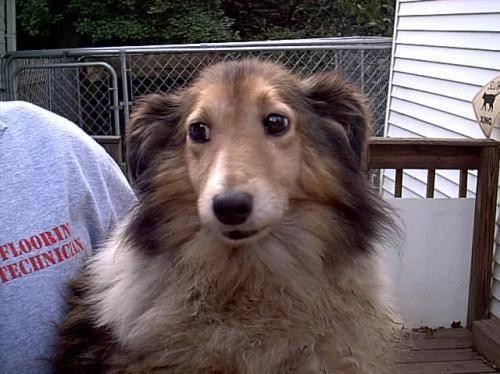
dog